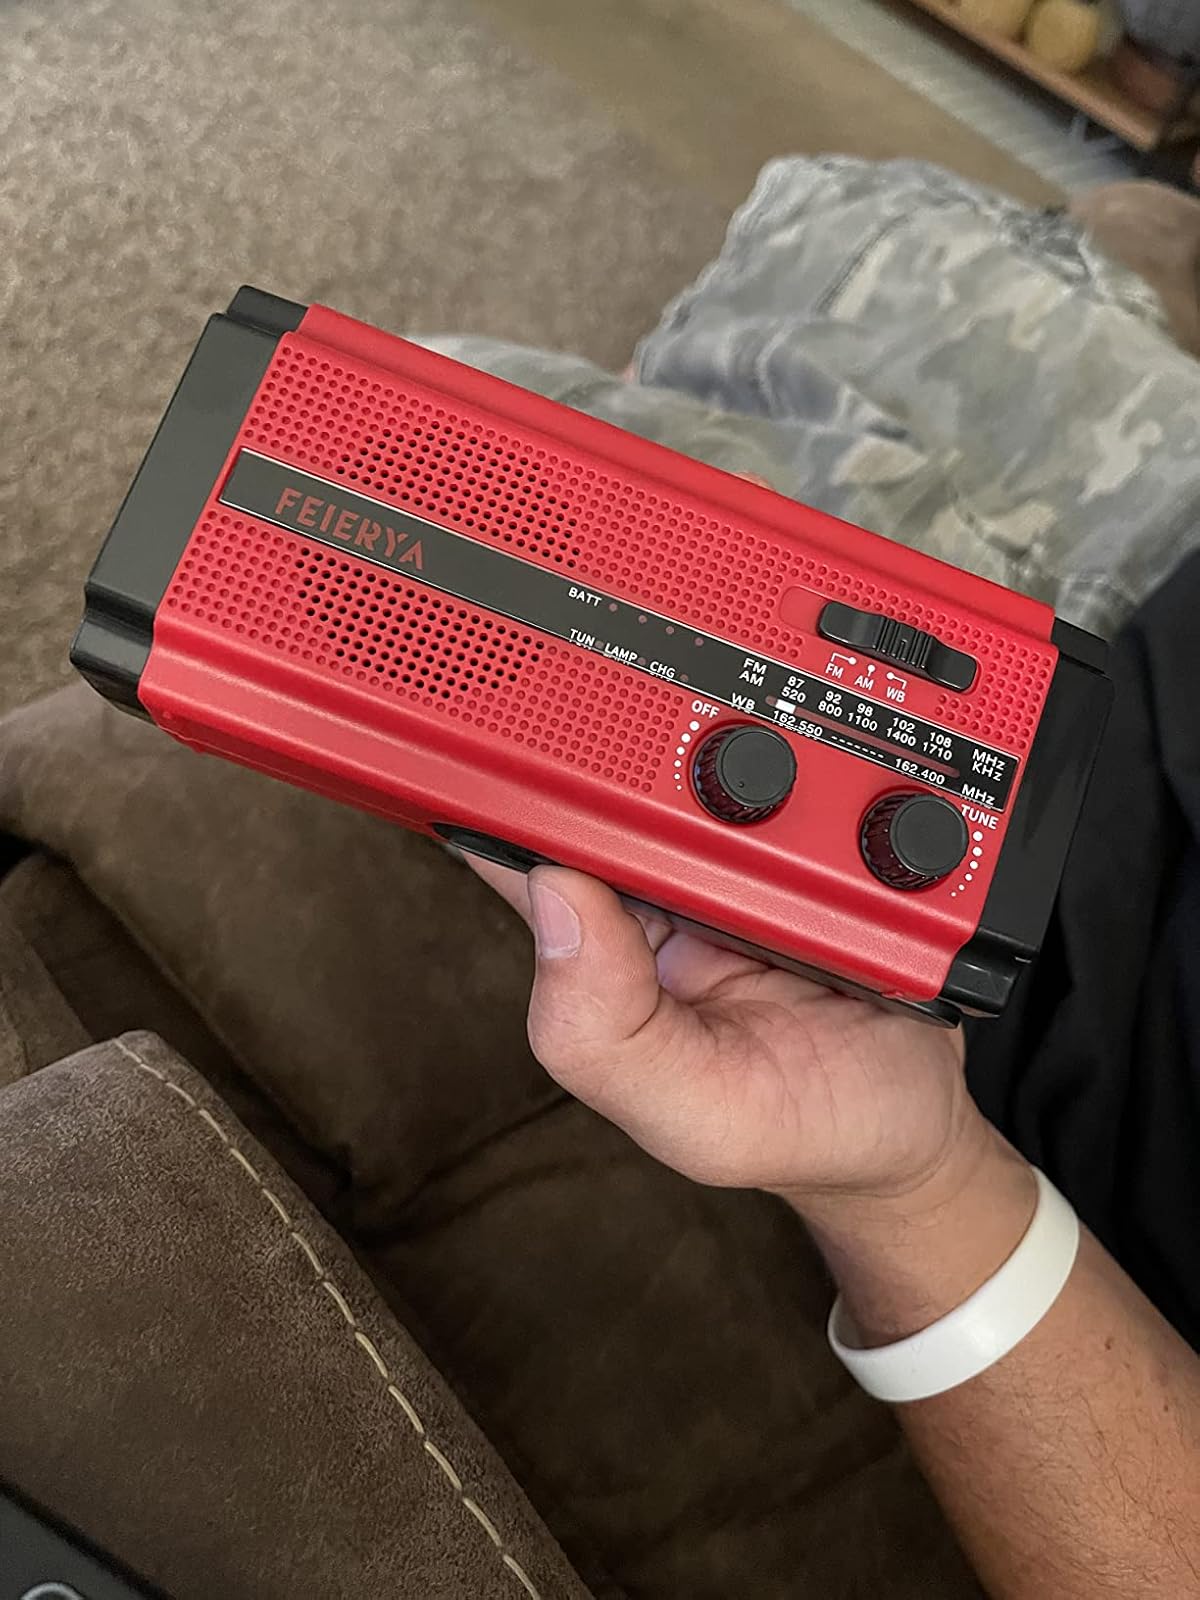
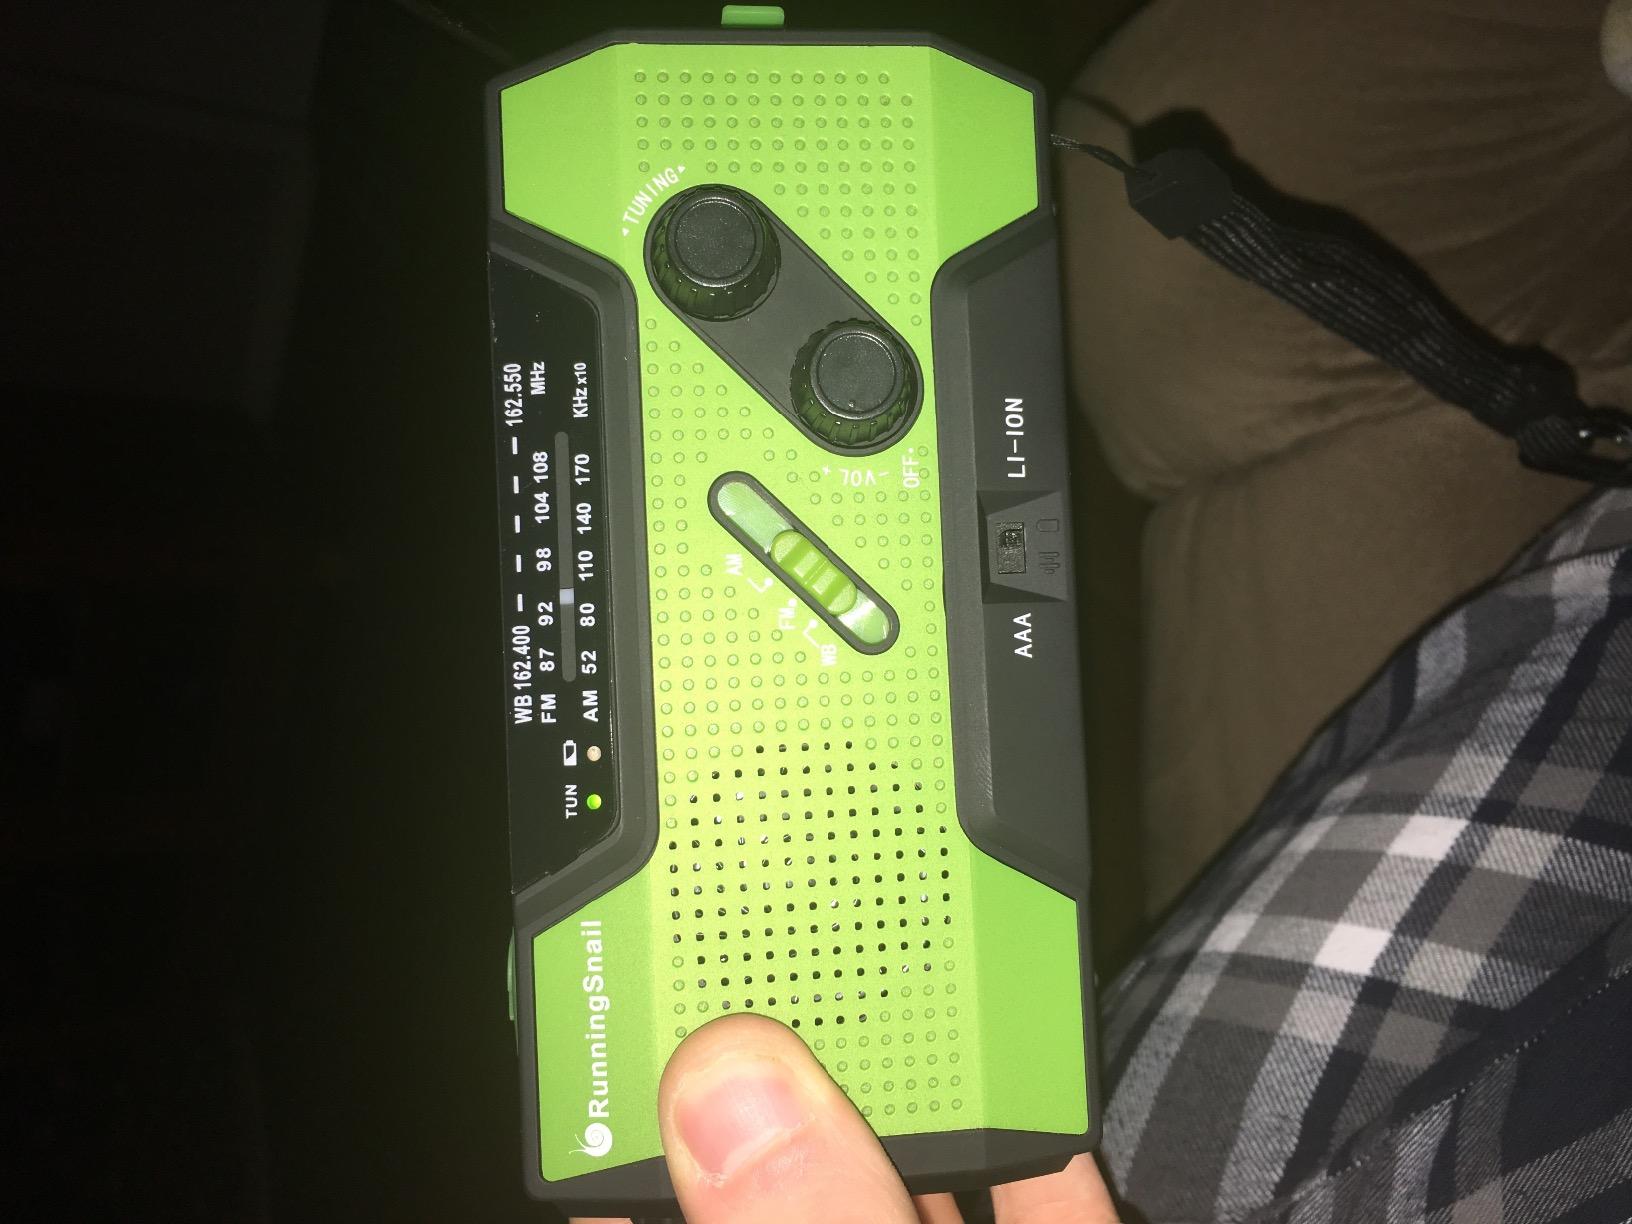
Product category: radio
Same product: no